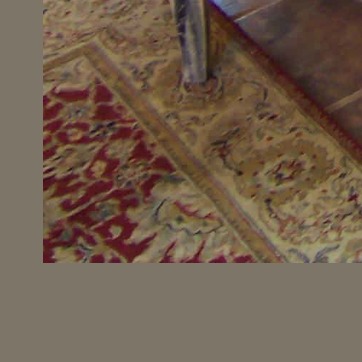
Material: carpet